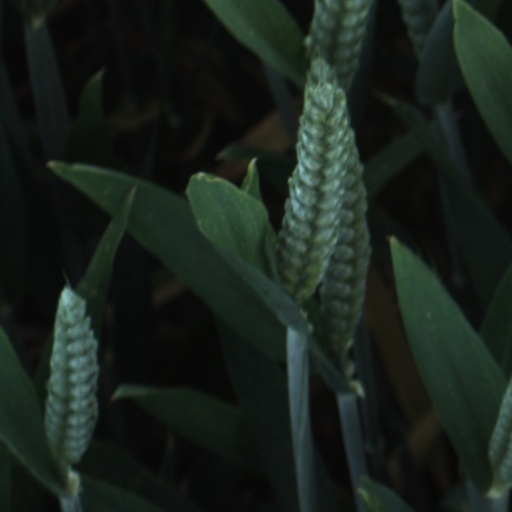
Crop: wheat